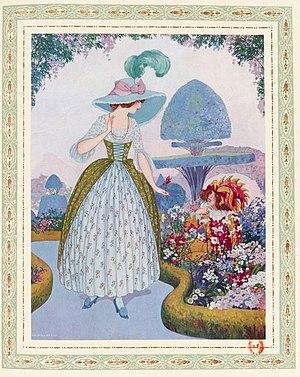
Illustration dans l'ouvrage La nuit vénitienne, Fantasio, Les caprices de Marianne d'Alfred de Musset, édition de 1913 (BNF/gallica)
Fantasio est une comédie en deux actes d'Alfred de Musset publiée en 1834 mais créée seulement en 1866 après la mort de l'auteur. En 1872, Jacques Offenbach en tira l'opéra Fantasio, sur un livret de Paul de Musset, frère d'Alfred.